St Ib's Church, Roskilde

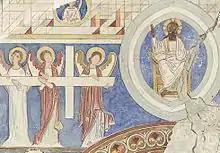
Jacob Kornerup: Watercolour depicting frescos in St Ib's Church

In the second half of the 19th century, Jacob Kornerup discovered traces of frescos from the 13th century, recording them as watercolours. The church had originally been richly decorated with wall paintings but only a few traces now remain on the rear wall.